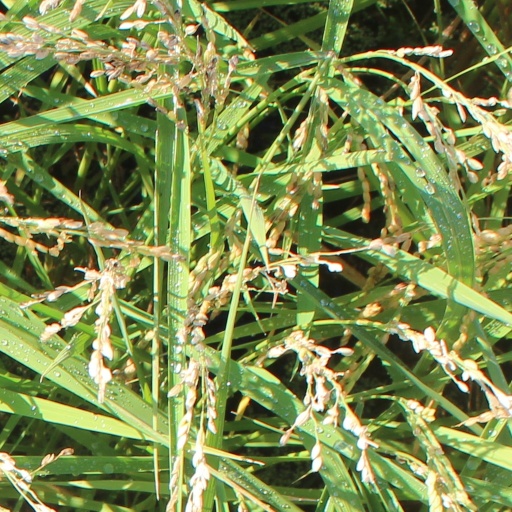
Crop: rice